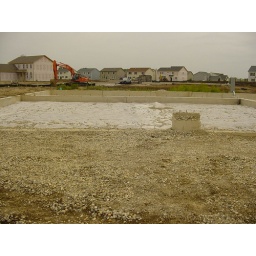
Garage filled in with rocks before the floor is poured.